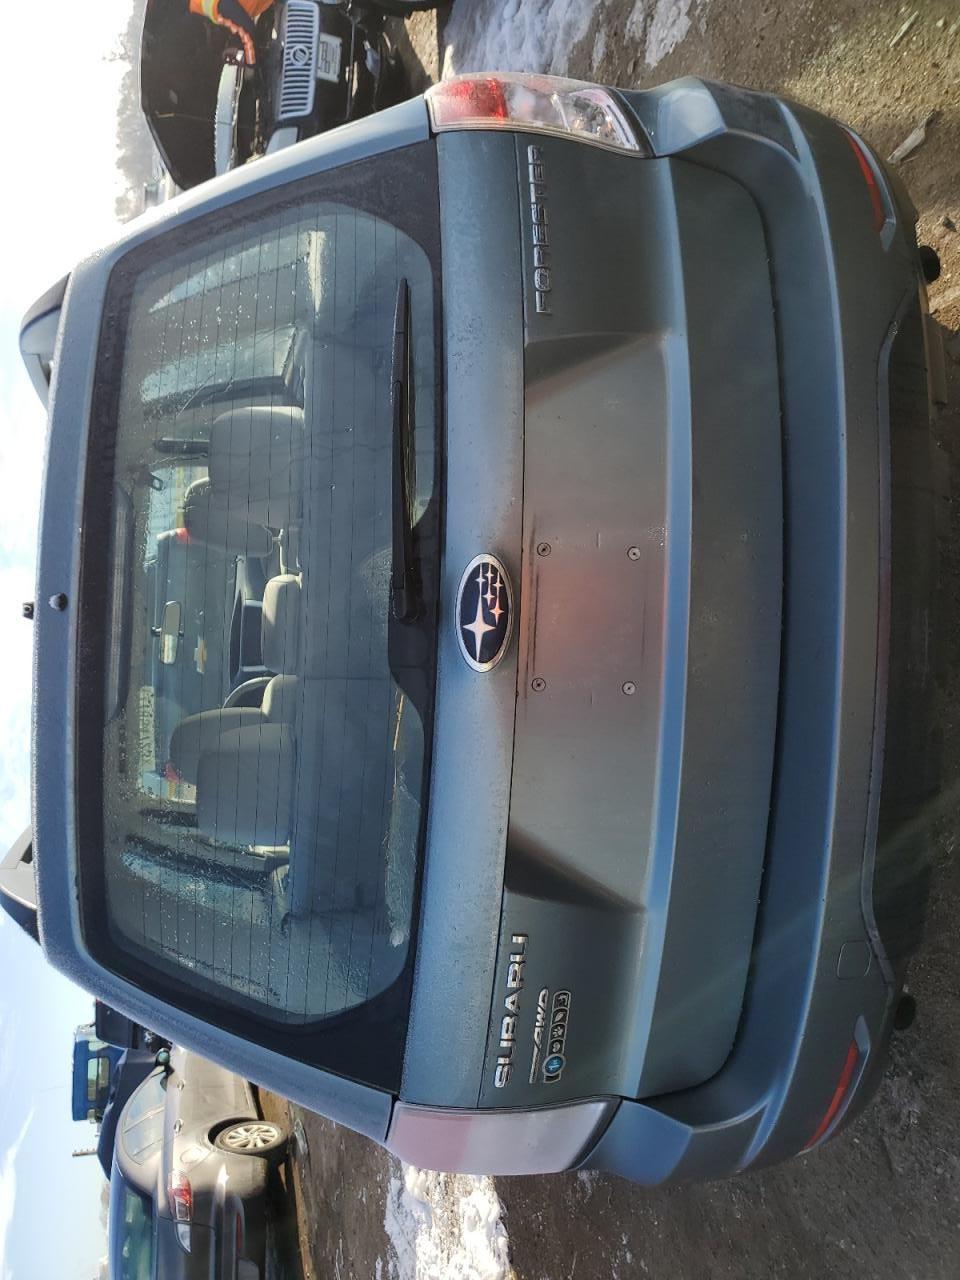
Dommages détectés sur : plaque d'immatriculation arrière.
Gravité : majeur